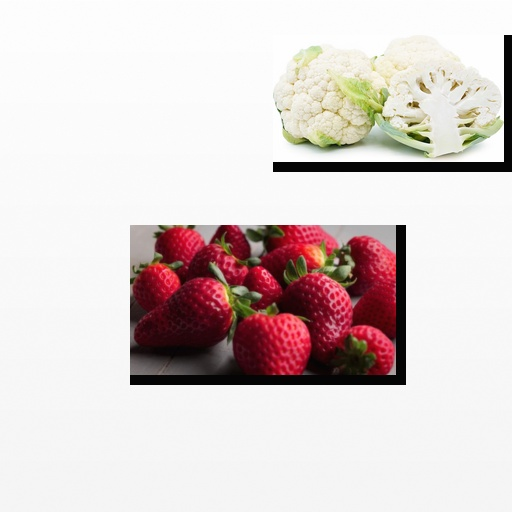
Food items: cauliflower, raspberry